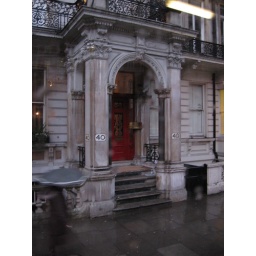
A beautiful red door in the rain, somewhere in Earl's Court, on our way out of London early in the morning.